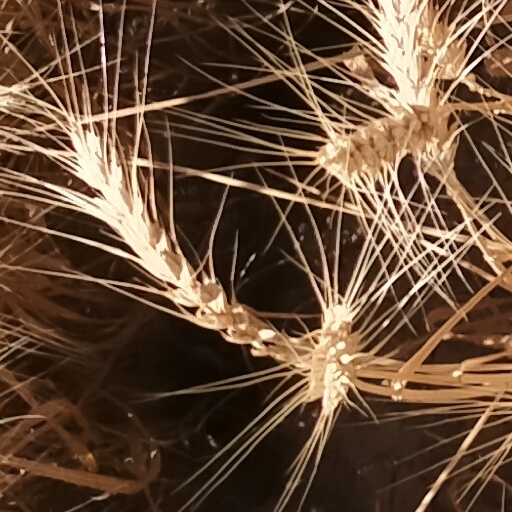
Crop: wheat